U.S. Route 24 in Indiana

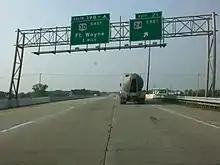
Exit sign for US 24 on southbound I-469 in New Haven

This section of US 24 is mostly freeway and includes overlaps with two Interstate Highways. US 24 merges onto I-69 heading north at that route's exit 302. US 24 (along with US 30) then leaves I-69 at exit 315 to head east then south along I-469. US 24 runs concurrently with I-469 until the east side of New Haven, passing through interchanges with Maplecrest Read and SR 37 along its path. US 24 leaves I-469 at exit 21 in New Haven, a conventional partial cloverleaf interchange, but, from there, heads northeast toward Ohio as a four-lane mostly Interstate standard rural freeway. After leaving I-469, the US 24 freeway has a substandard (short, low-speed Y-ramps of a right-in/right-out design) interchange with Bruick Road and Old US 24 in rural Allen County. Continuing past a standard diamond interchange at Webster Road, it follows a subsequent interchange with SR 101 in Woodburn. Beyond the SR 101 junction, US 24 enters Ohio, where the freeway ends but the route continues on in the Buckeye State as a four-lane divided rural arterial highway (though full access-control extends past the state line about another ).